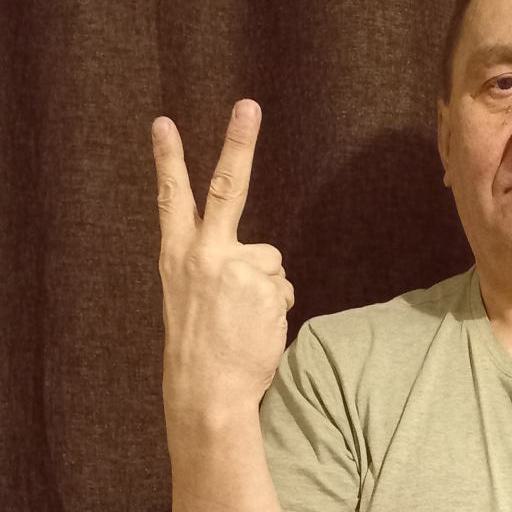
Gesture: peace_inverted